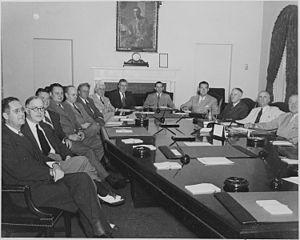
La présidence de Harry S. Truman débuta le 12 avril 1945, date de l'investiture de Harry S. Truman en tant que 33ᵉ président des États-Unis consécutivement au décès de son prédécesseur Franklin Delano Roosevelt, et prit fin le 20 janvier 1953. Membre du Parti démocrate, Truman était vice-président des États-Unis depuis seulement 82 jours lorsqu'il accéda à la fonction suprême. Il se présenta par la suite pour un mandat complet de quatre ans à l'élection présidentielle de 1948 et l'emporta. Bien que n'étant pas concerné par le 22ᵉ amendement de la Constitution qui venait d'être ratifié et qui empêchait le président d'effectuer plus de deux mandats, il renonça à se représenter à l'élection présidentielle de 1952 et fut remplacé par le républicain Dwight D. Eisenhower.